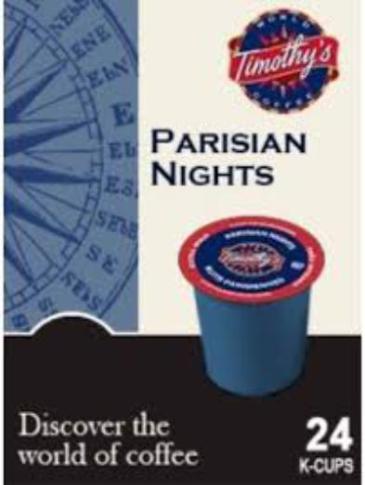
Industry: Food